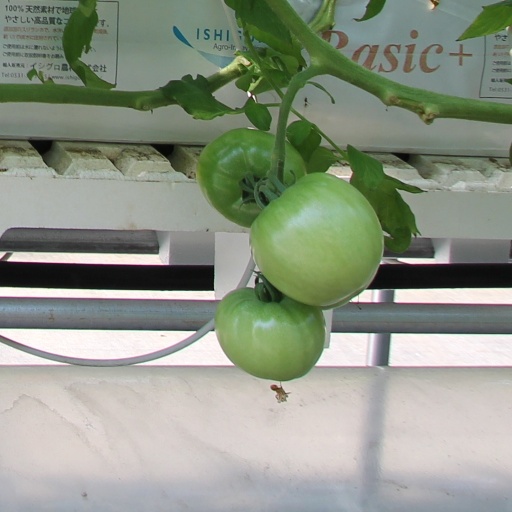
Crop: tomato